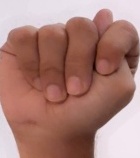
ASL sign: T